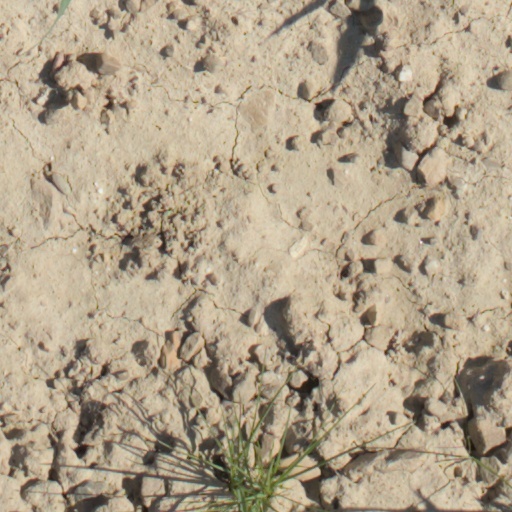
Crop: wheat